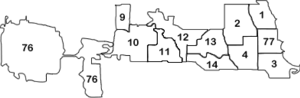
Cet article concerne une liste des quartiers de la ville de Chicago aux États-Unis. Les quartiers de Chicago sont moins bien définis que les 77 secteurs communautaires officiels de la ville. À ce jour, il existe environ 228 quartiers qui sont répertoriés dans la ville de Chicago, ils sont tous différents les uns des autres par leur histoire, leur sociologie, leur démographie, leur fonction et leur attractivité. Certains d'entre eux maintiennent une forte identité culturelle. Les quartiers de Chicago sont répartis à travers 77 secteurs communautaires créés à la fin des années 1920 dans la ville par le Comité de recherche en sciences sociales de l'Université de Chicago. Ces secteurs communautaires furent essentiellement créés pour faciliter la ville de Chicago et le bureau du recensement des États-Unis dans ses recherches, ses comparaisons et besoins à long terme des études statistiques, démographiques et ethniques de la population.